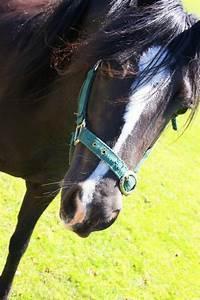
horse